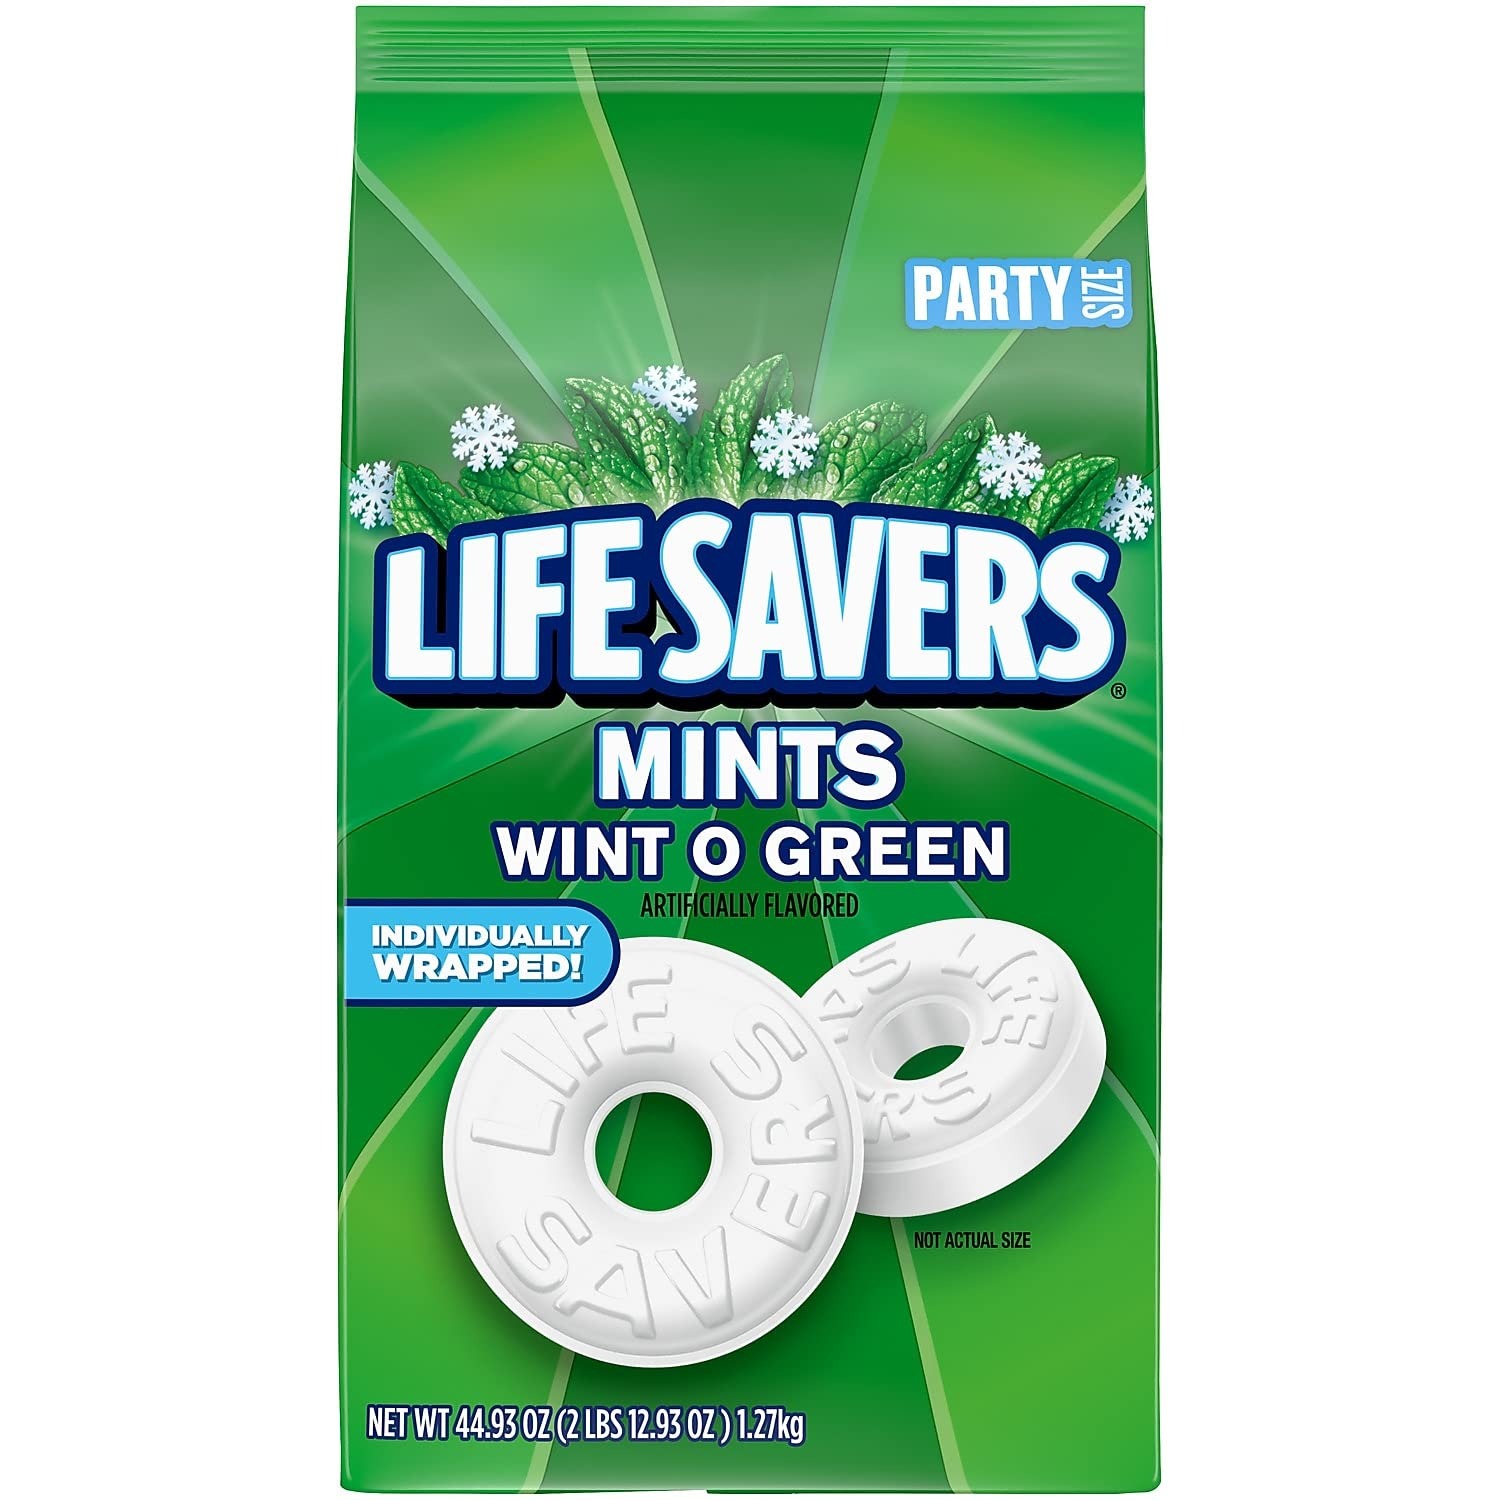
Item Name: Life Savers 21524 Life Savers Mints, Wint-O-Green, 50 oz.
Bullet Point 1: Sold as 1 BG.
Bullet Point 2: Life Savers Wint-O-Green Mints are breath-freshening treats with wintergreen flavor. Perfect for the breakroom, reception or your desk. Each one is individually wrapped.
Product Description: Life Savers Mints, Wint-O-Green, 50 oz.
Value: 50.0
Unit: Ounce

Price: 13.29